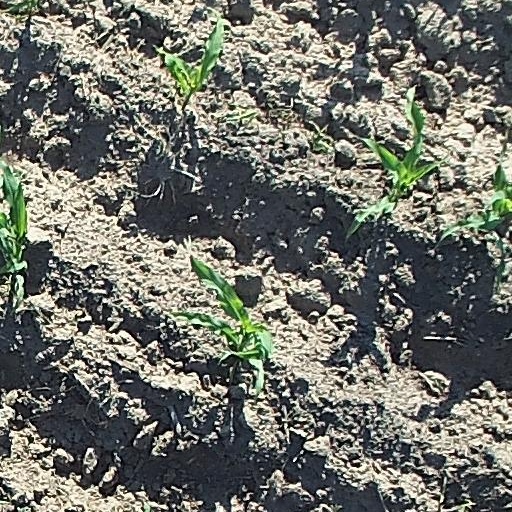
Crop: maize; corn